Milkshaking

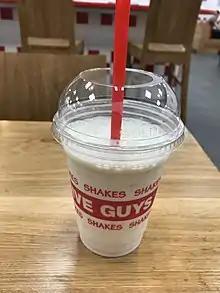
A milkshake served in a disposable container

Milkshaking is the act of throwing milkshakes and other drinks at targets as a means of political protest in a manner similar to egging or pieing. The target of a milkshaking is splashed or splattered with a milkshake that is thrown from a cup or bottle. The trend gained momentum in the United Kingdom in May 2019 during the European Parliament election and was used against the far-right activist Tommy Robinson and right-wing political candidates such as Nigel Farage and Carl Benjamin, as well as other members of the UK Independence Party (UKIP) and the Brexit Party (now Reform UK).